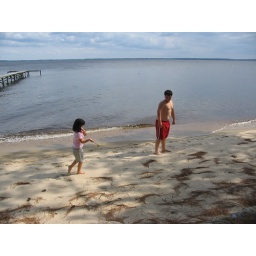
Zach and Hannah enjoy a walk on the beach in front of our house on the Neuse River.